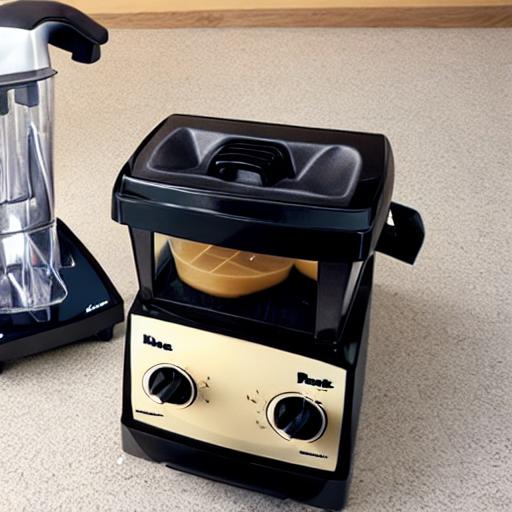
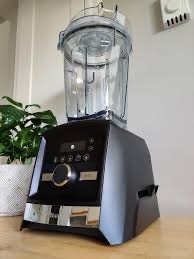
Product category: items_blender
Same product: no